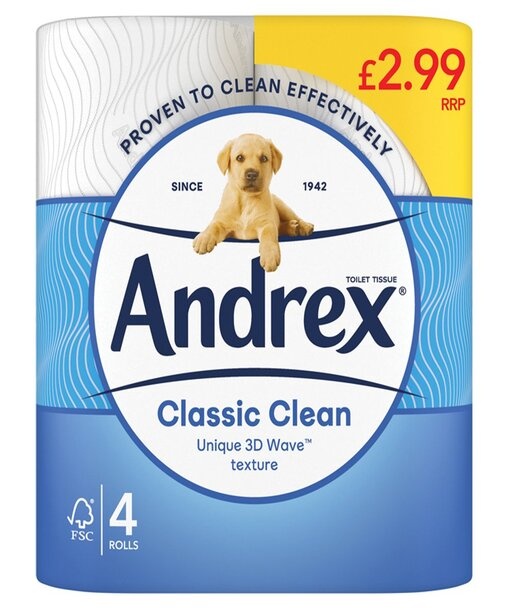
Andrex Classic Clean Toilet Tissue 4 Rolls
Keep your bathroom stocked with Andrex Classic Clean Toilet Tissue, featuring four rolls of soft and strong toilet paper. Each roll is crafted with embossed layers for added strength and absorbency, ensuring a comfortable wiping experience. Embrace the trusted quality and reliability of Andrex, a brand known for its gentle yet effective toilet tissue. Perfect for everyday use, these rolls provide a hygienic solution for your bathroom needs. Elevate your toilet paper game with Andrex Classic Clean Toilet Tissue 4 Rolls and enjoy a superior clean with every use.
Brand: Andrex
Category: Home & Garden > Household Supplies > Household Paper Products > Toilet Paper